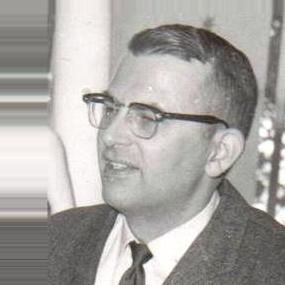
Age: 42